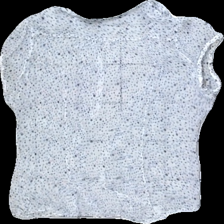
View: back
Type: Blouse
Category: Ladies
Brand: Not in the list
Brand text on label: frn
Colors: White, Blue, Orange
Material: 100% viskos
Pattern: Dots
Cut: C-collar
Season: All
Stains: Minor
Damage: gult runt krage
Damage location: top center
Damage 2: dragna trådar
Damage 2 location: middle center
Price range: <50
Recommended usage: Export
Description: genomskinlig blus med vita knappar och prick mönster